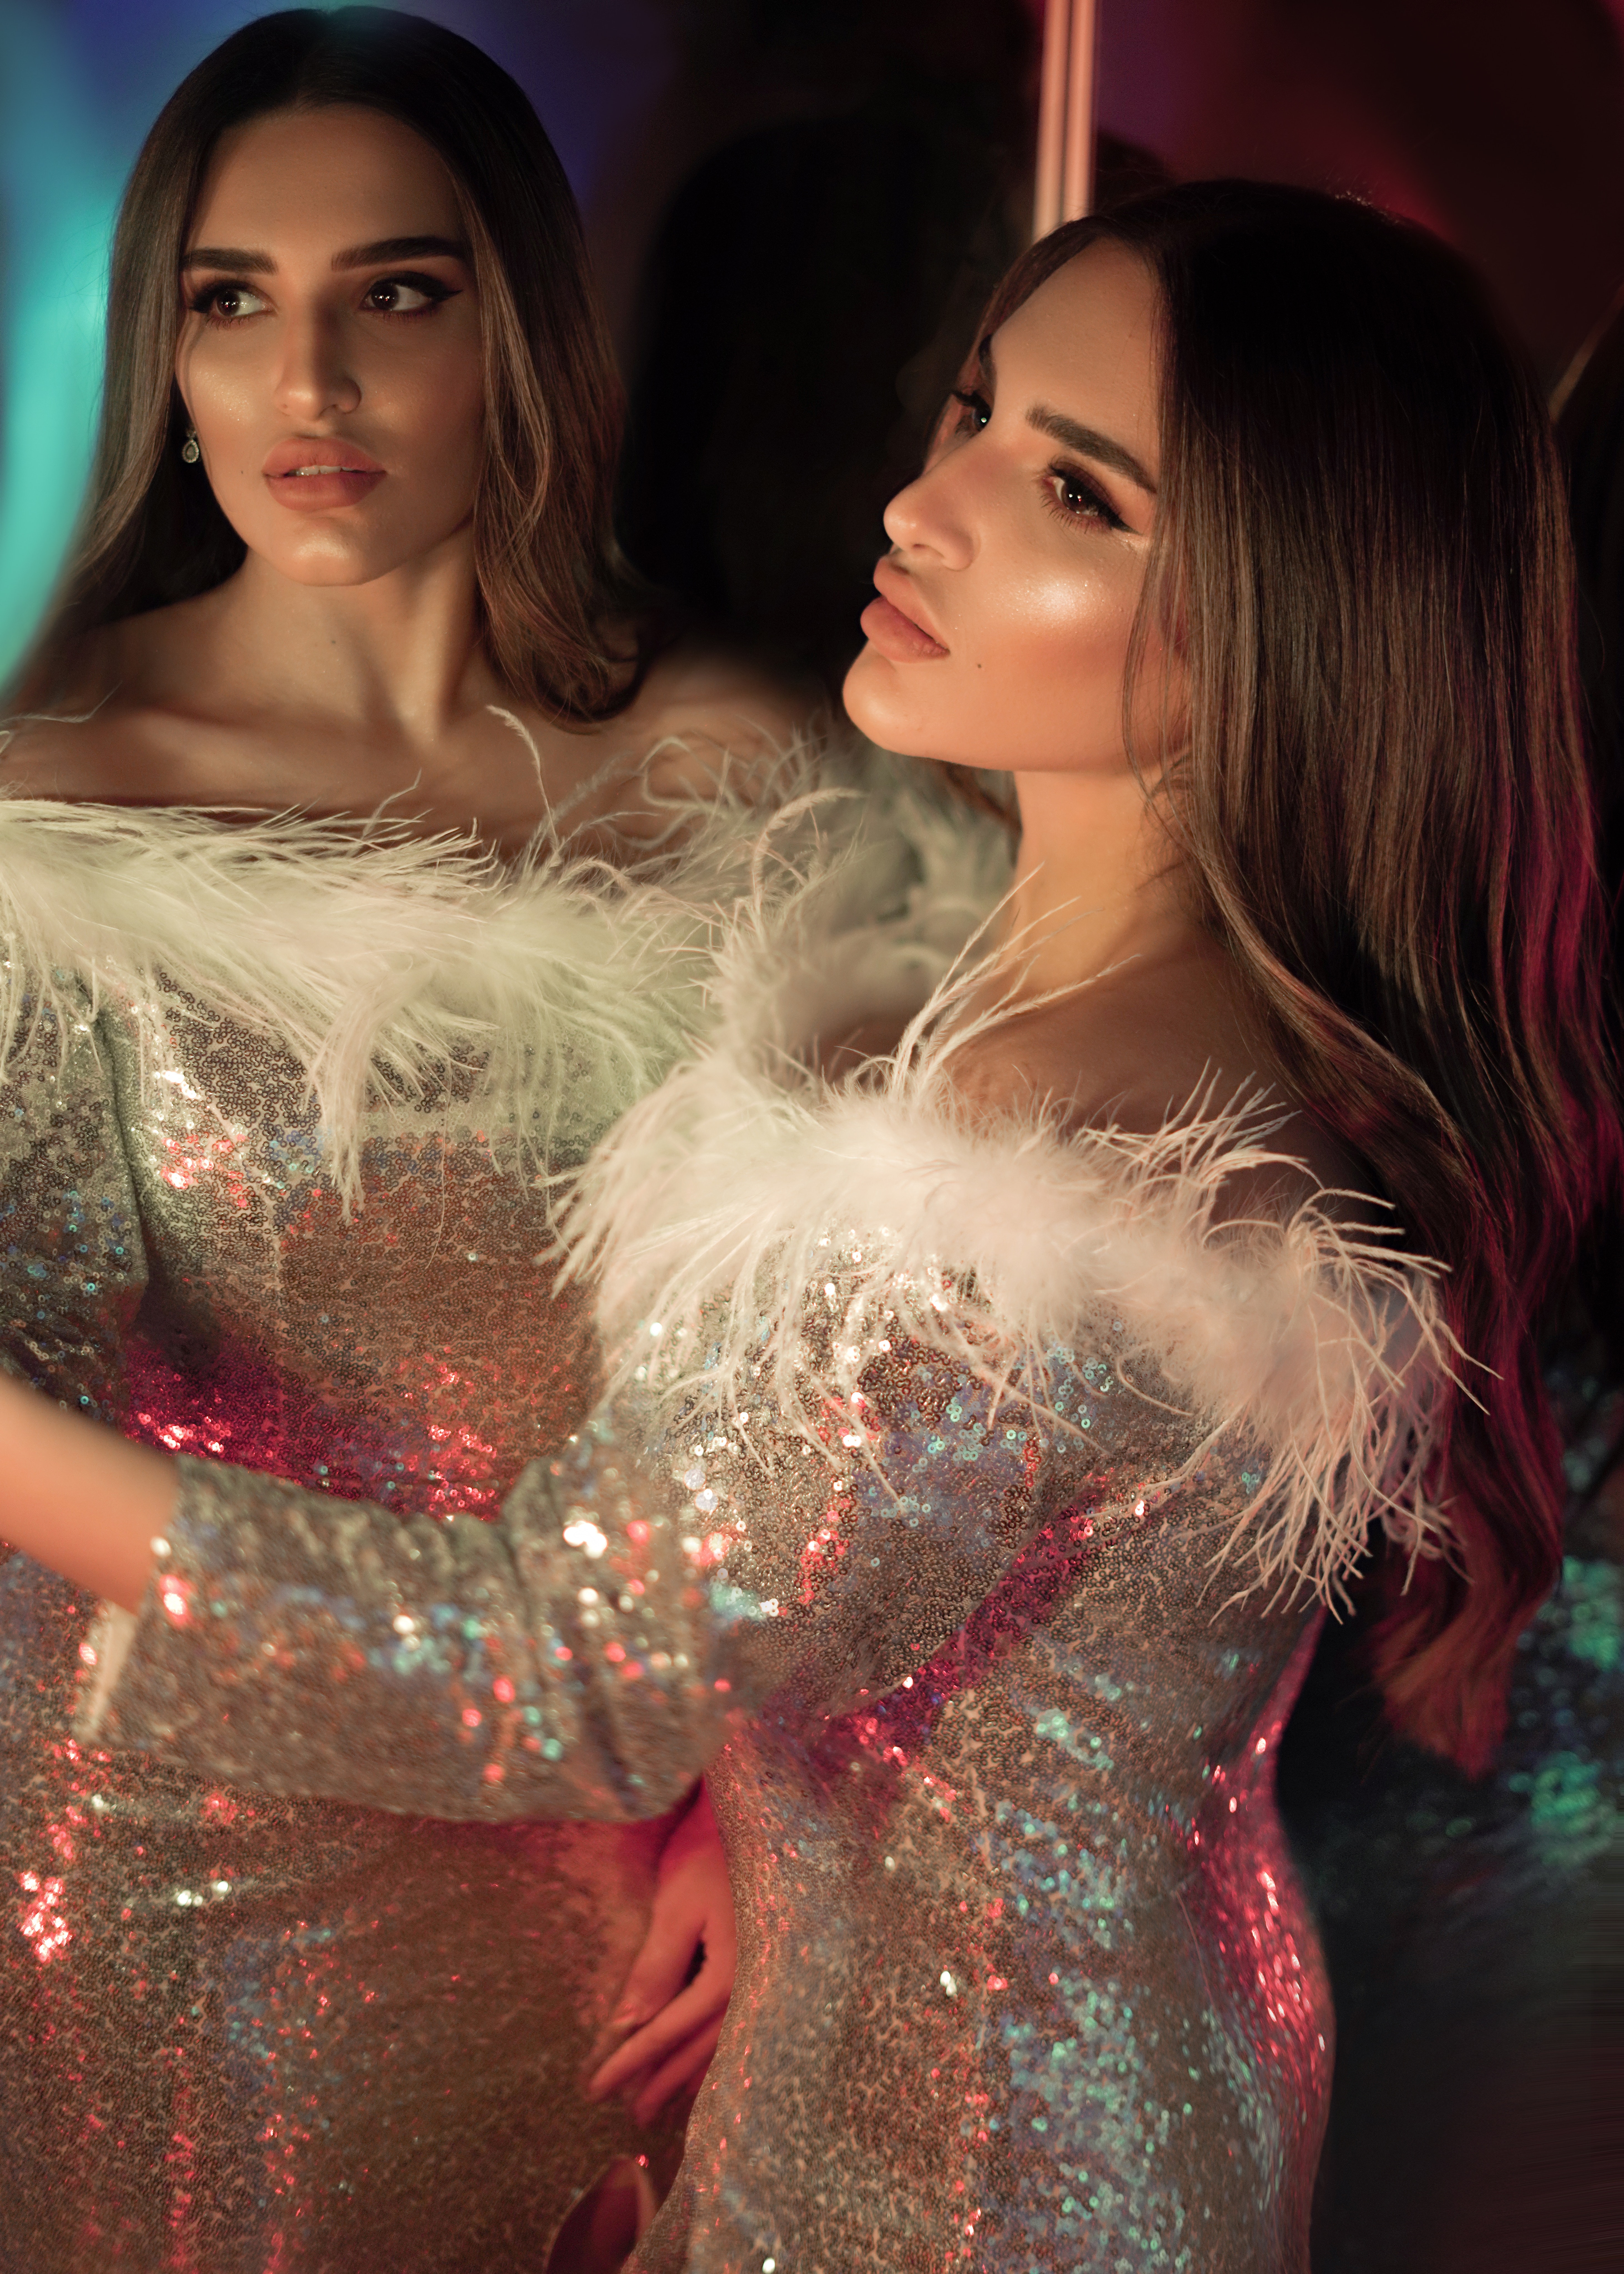
woman, hair, joint, head, lip, hairstyle, shoulder, eye, facial expression, muscle, organ, flash photography, eyelash, fashion, dress, textile, Strapless dress, waist, fashion design, iris, gown, thigh, trunk, black hair, makeover, formal wear, fashion model, abdomen, entertainment, corset, long hair, embellishment, event, jewellery, haute couture, cg artwork, chest, blond, brown hair, magenta, bridal party dress, cocktail dress, belt, fashion accessory, necklace, costume, fictional character, darkness, performance, fur, photo shoot, model, fun, performing arts